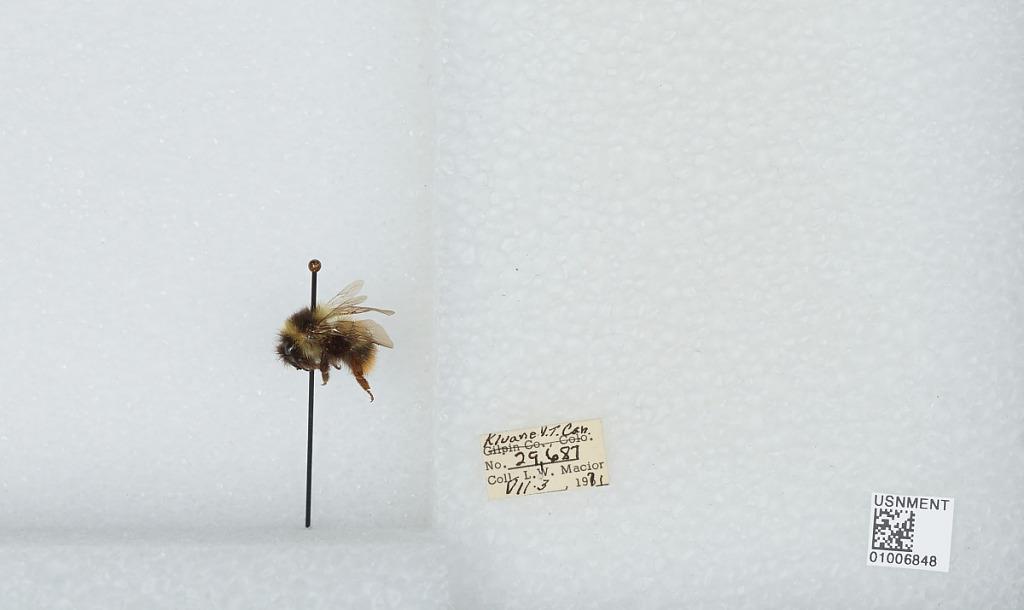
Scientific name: Bombus (Pyrobombus) frigidus Smith
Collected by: L. Macior
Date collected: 1971-7-3
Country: Canada
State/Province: Yukon Territory
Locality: Kluane
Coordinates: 60.75, -139.5